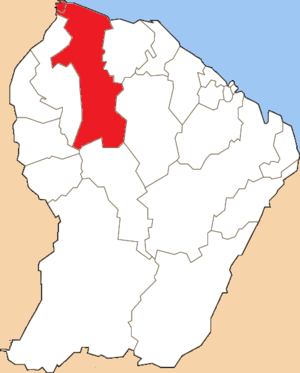
Situation du canton dans le département de la Guyane
Le canton de Mana est une ancienne division administrative française, située dans le département de la Guyane en région Guyane.